East of Fifth Avenue

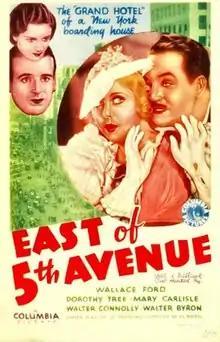

East of Fifth Avenue is a 1933 American pre-Code drama film directed by Albert S. Rogell and starring Wallace Ford, Mary Carlisle and Dorothy Tree. It was produced and distributed by Columbia Pictures. The plot revolves around the inhabitants of a cheap New York boarding house.